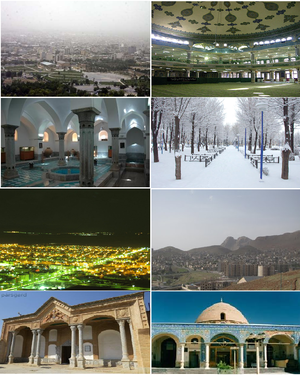
Shahrekord, souvent écrit Shahr-e-Kord, est une ville dans l'ouest de l'Iran, chef-lieu de la préfecture de Shahrekord et capitale de la province de Tchaharmahal-et-Bakhtiari. Elle est située à 107 km au sud-ouest d'Ispahan et à 521 km au sud-ouest de la capitale, Téhéran.